Sumitra Devi (actress)

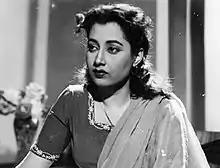
Sumitra Devi in "Mamta" (1952)

Sumitra Devi (22 July 1923 – 28 August 1990) was an Indian actress who is recognised for her work in Hindi as well as Bengali cinema during the 1940s and 1950s. Widely regarded as one of the greatest actresses of her time, she is best remembered for her role in the 1952 Hindi film "Mamta" directed by Dada Gunjal. She was the recipient of BFJA Award for Best Actress for two times. She was one of the exquisite beauties of her time and has been regarded as the most beautiful woman of her time by veterans such as Pradeep Kumar and Uttam Kumar.